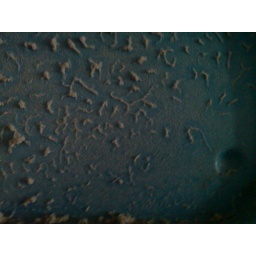
the focus on the Sony Ericsson K800i was set to infinity in order to phoograph through train windows yesterdayhere changed to automatic